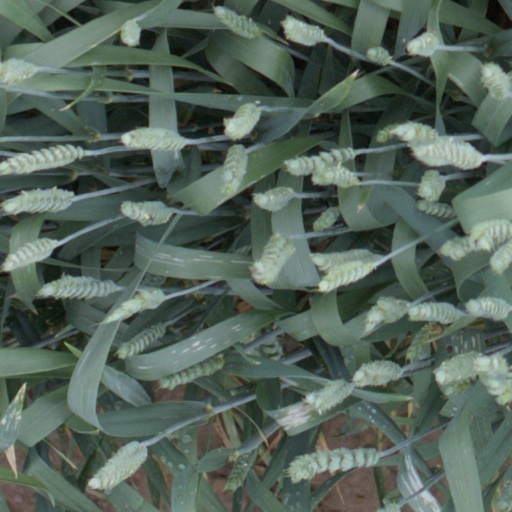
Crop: wheat